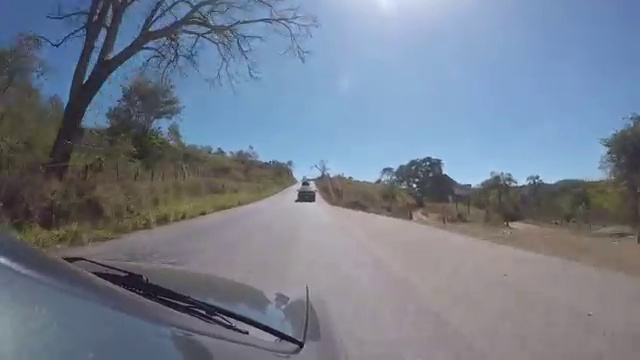
Fire: no
Smoke: no